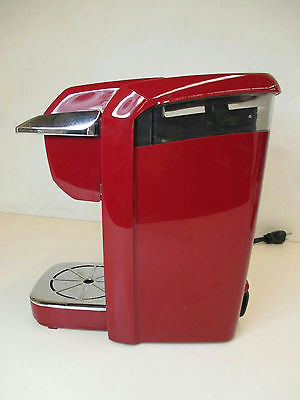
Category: coffee maker